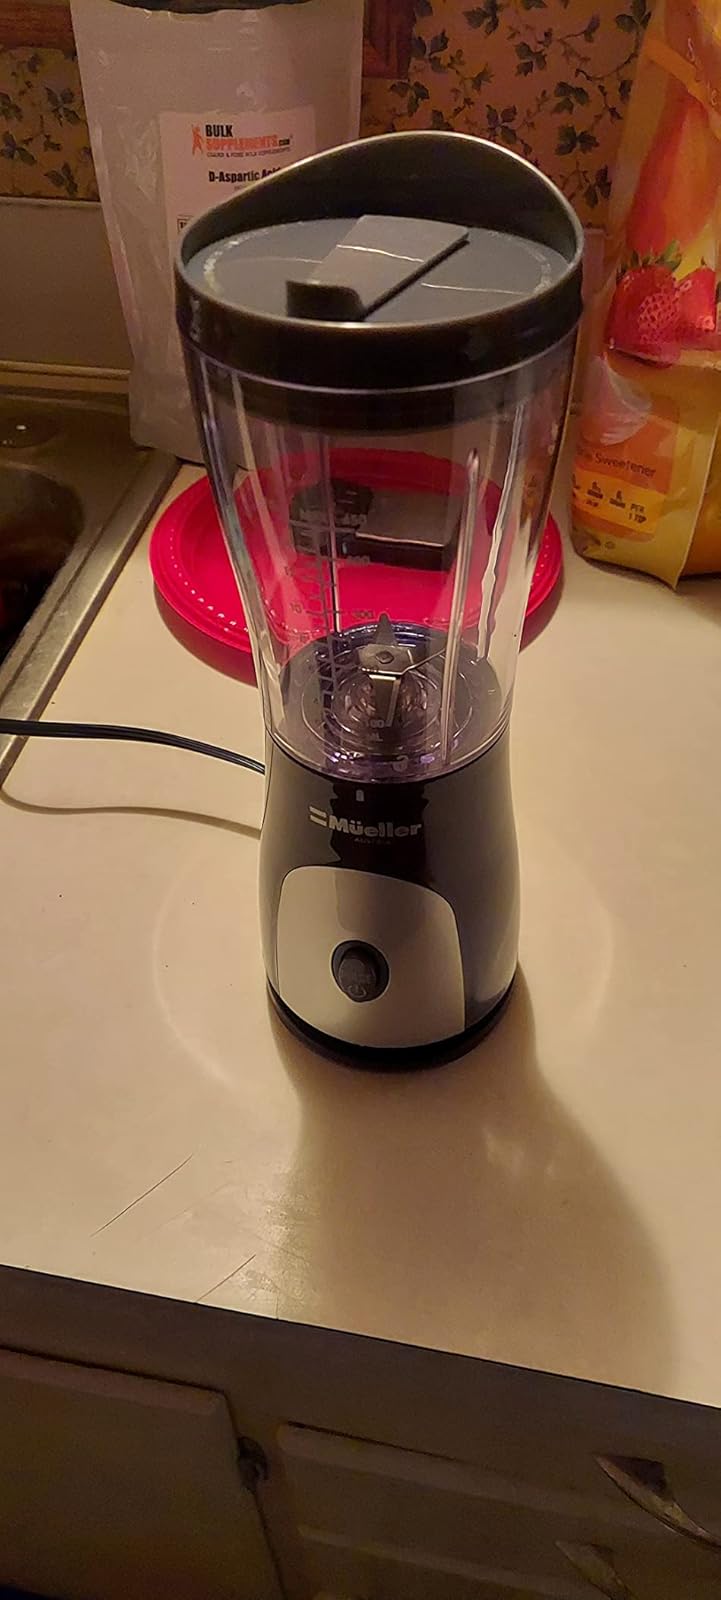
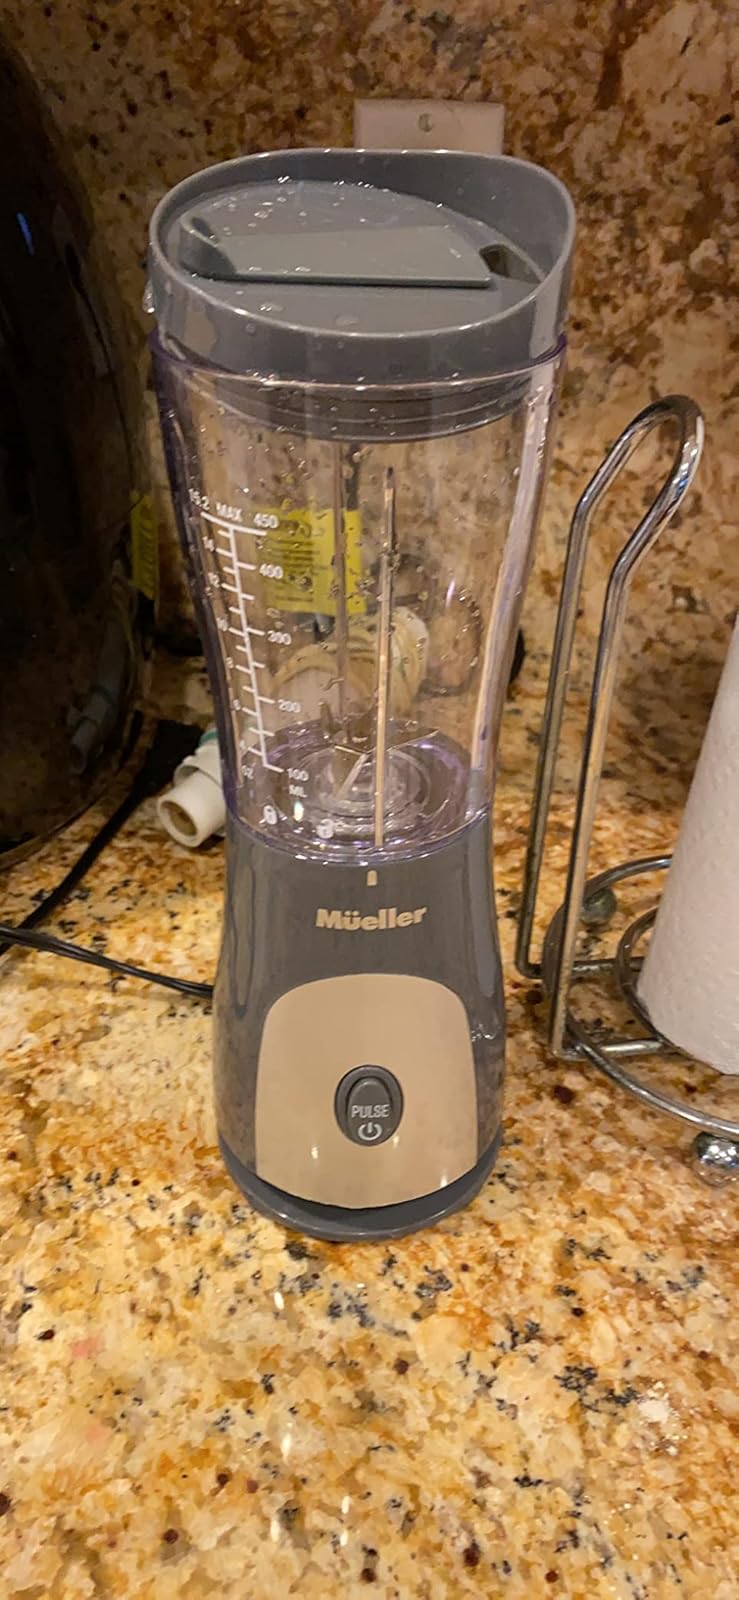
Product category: items_blender
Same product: yes